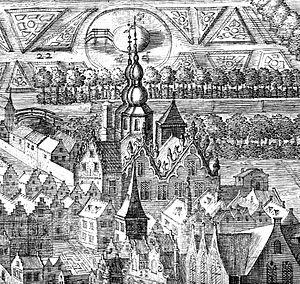
La vue à vol d'oiseau de l'Ancien Palais de La Haye, Pays-Bas.
Le Palais Noordeinde, à La Haye, est le « palais de travail » du roi des Pays-Bas. Il est également connu sous le nom de « Het Oude Hof ».